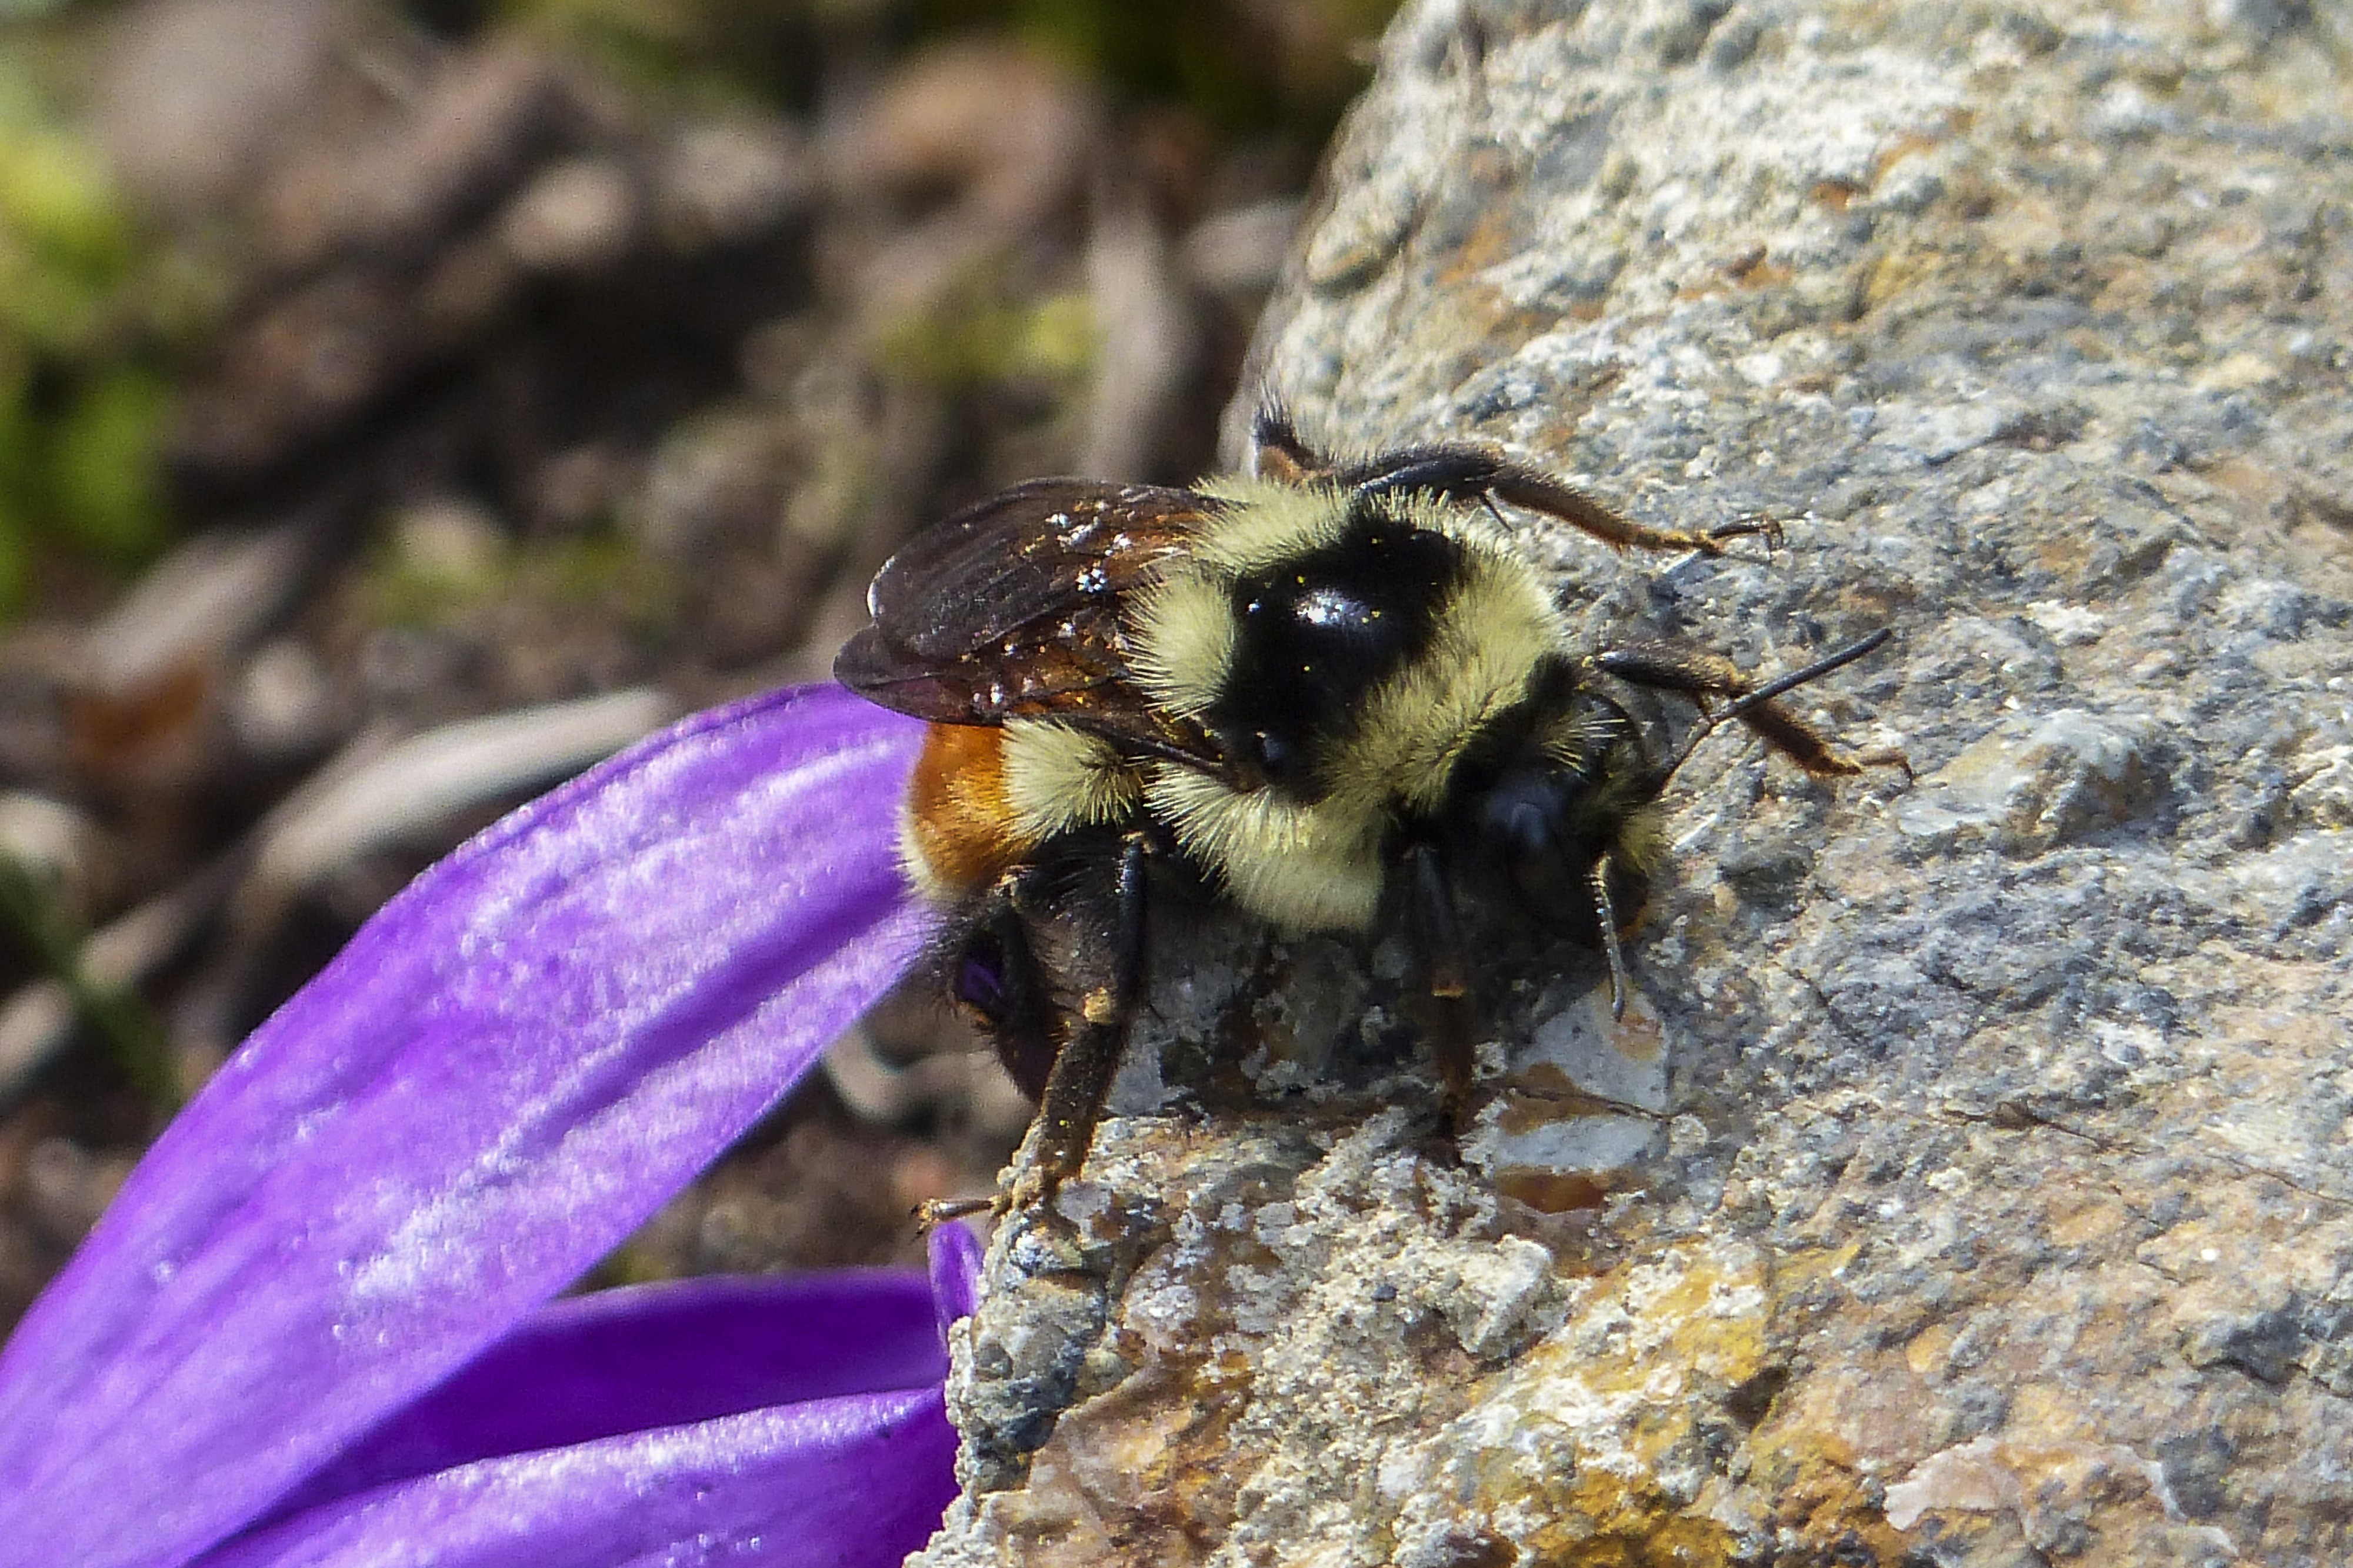
nature, rock, flower, wildlife, spring, insect, macro, garden, flora, season, fauna, invertebrate, close up, crawling, bee, hornet, wasp, bumble bee, bumblebee, macro photography, arthropod, honey bee, flying insect, pollinator, scrambling, membrane winged insect, nectar collector